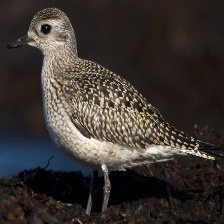
Species: GREY PLOVER
Scientific name: PLUVIALIS SQUATAROLA